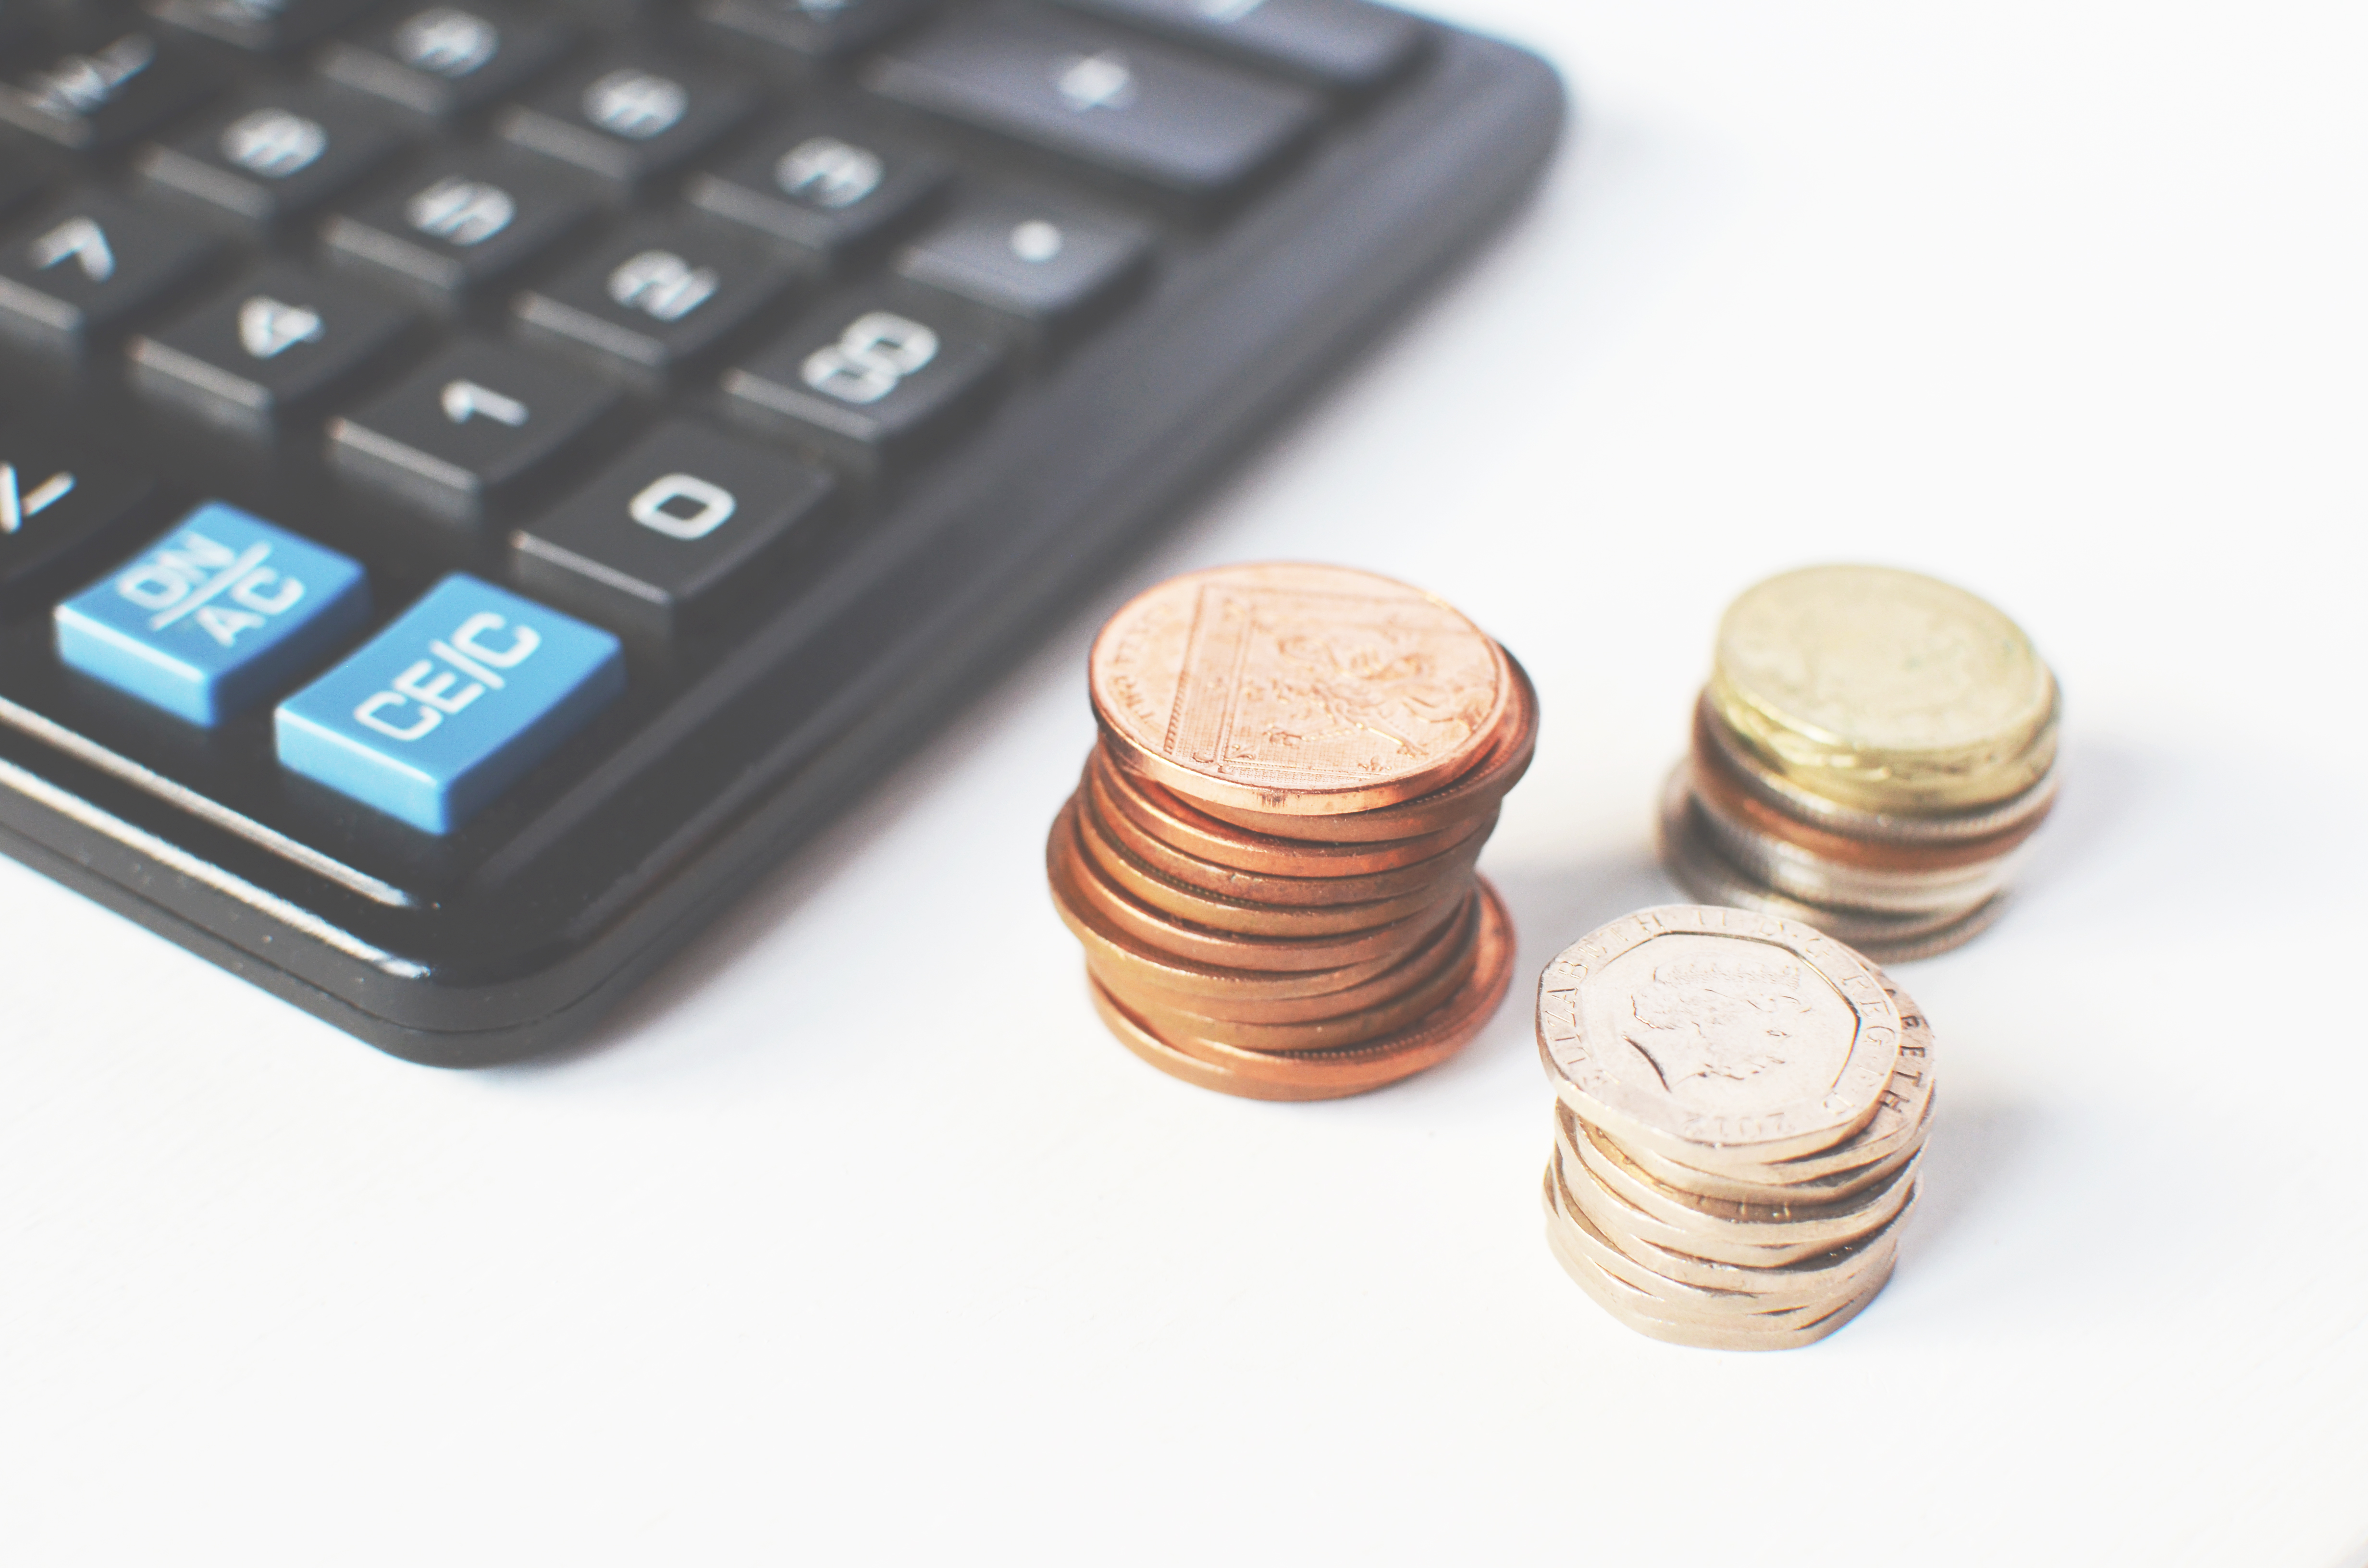
money, math, cash, numbers, currency, coin, comparison, compare, calculator, coins, finance, revenue, calculation, calculate, cents, calculating